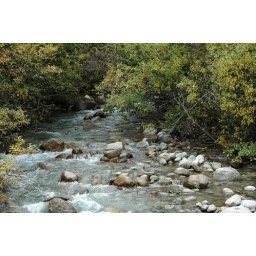
Taken from bridge over river 2